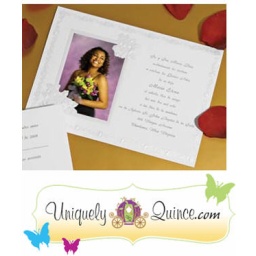
This invitation crosses the bridge from girl to princess in style.